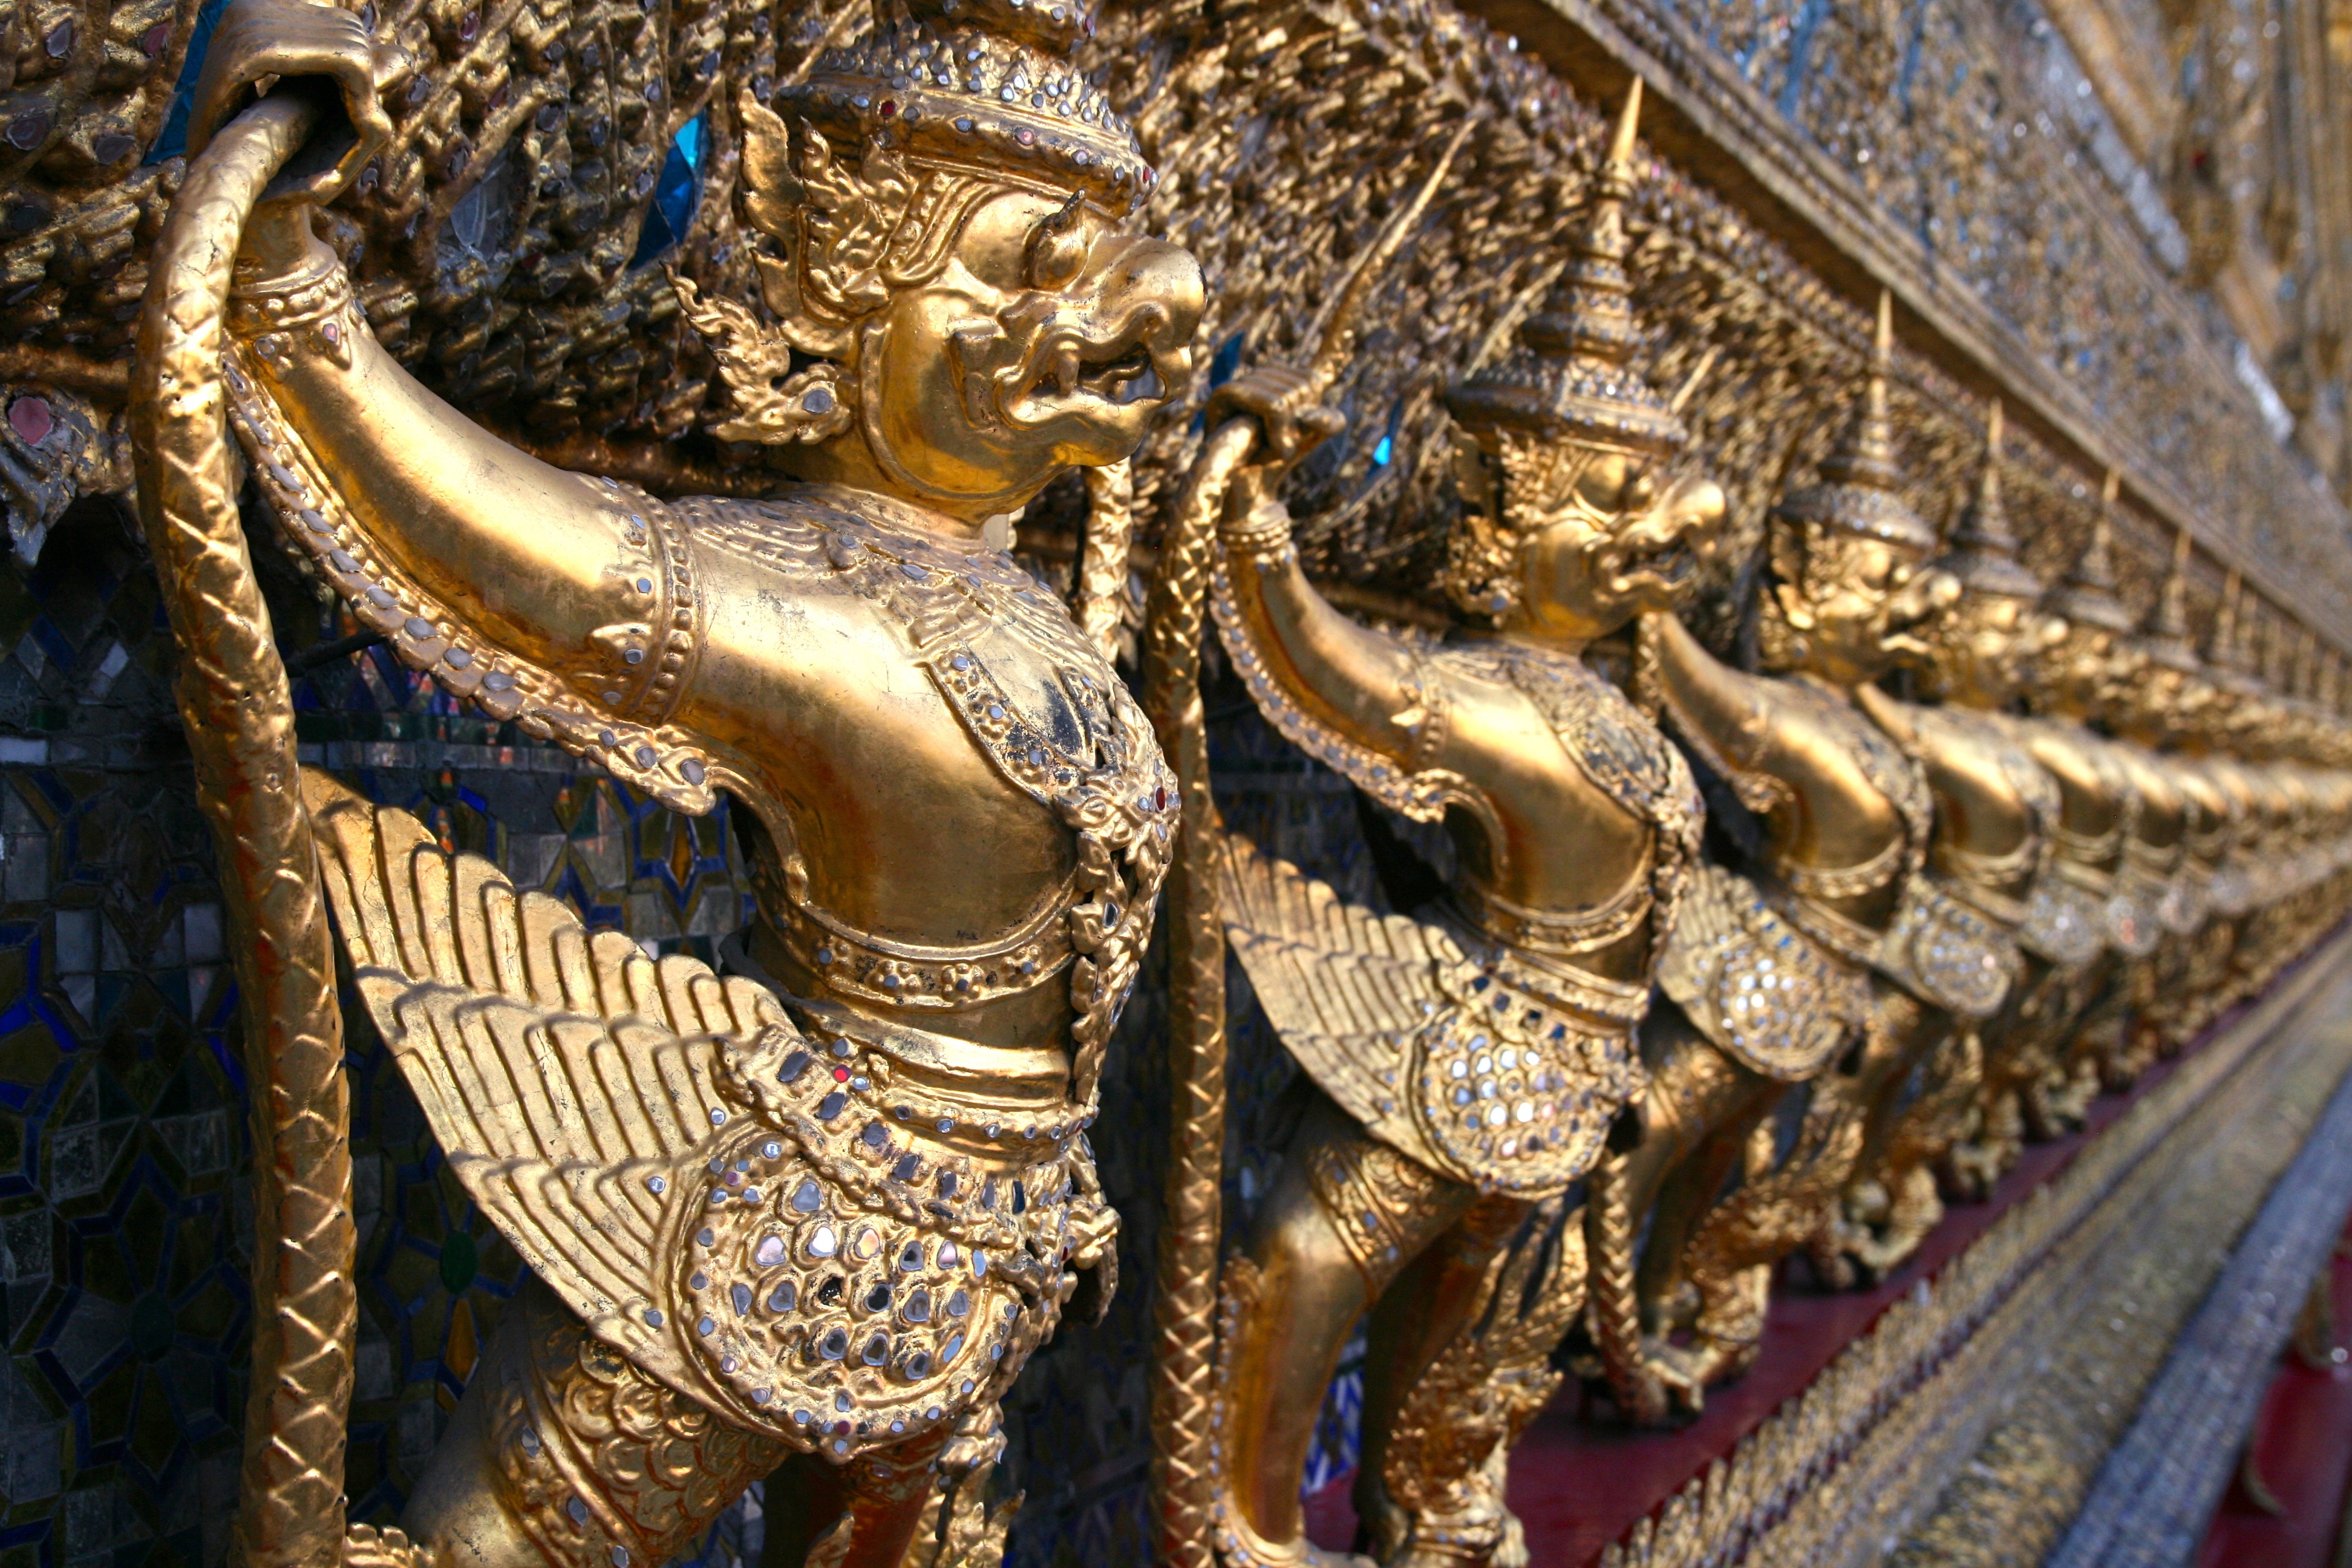
perspective, monument, statue, pattern, buddhism, religion, place of worship, thailand, siam, design, temple, bangkok, carving, patterns, tradition, border, repeat, thai, traditional, wat, mythology, thailand temple, hindu temple, demons, ancient history, thai temple, bhuddist temple